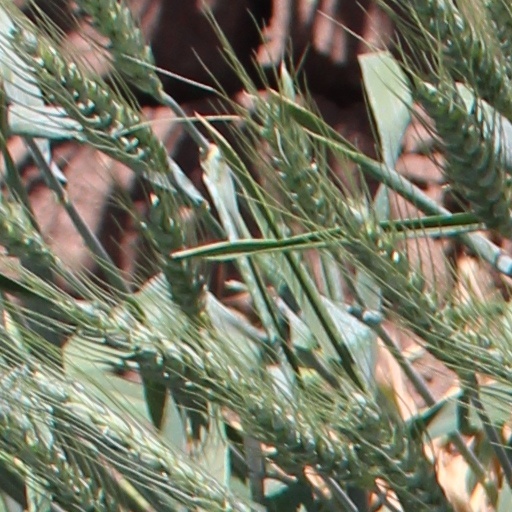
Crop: wheat